Pistachio

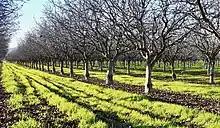
Dormant pistachio trees, California

The pistachio tree may live up to 300 years. The trees are planted in orchards, and take around 7 to 10 years to reach significant production. Production is alternate-bearing or biennial-bearing, meaning the harvest is heavier in alternate years. Peak production is reached around 20 years. Trees are usually pruned to size to make the harvest easier. One male tree produces enough pollen for 8 to 12 drupe-bearing females. Harvesting in the United States and Greece is often accomplished using equipment to shake the drupes off the tree. After hulling and drying, pistachios are sorted according to open-mouth and closed-mouth shells, then roasted or processed by special machines to produce pistachio kernels.